Birmingham Market Hall

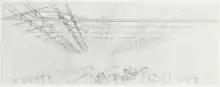
1832 architectural drawing of proposed interior

Construction of the Market Hall, designed by Charles Edge (the architect who completed Birmingham Town Hall) in the Classical style, began with the laying of a foundation stone on 28 February 1833. It was completed by Dewsbury and Walthews at a cost of £20,000 (£44,800 if the price of acquiring the land is included) and opened on 12 February 1835, containing 600 market stalls. The building was grand and the façade consisted of Bath stone. Two large Doric columns supported a wide entrance at each end of the building. At the end of the market day, metal gates were pulled in front of the entrances.